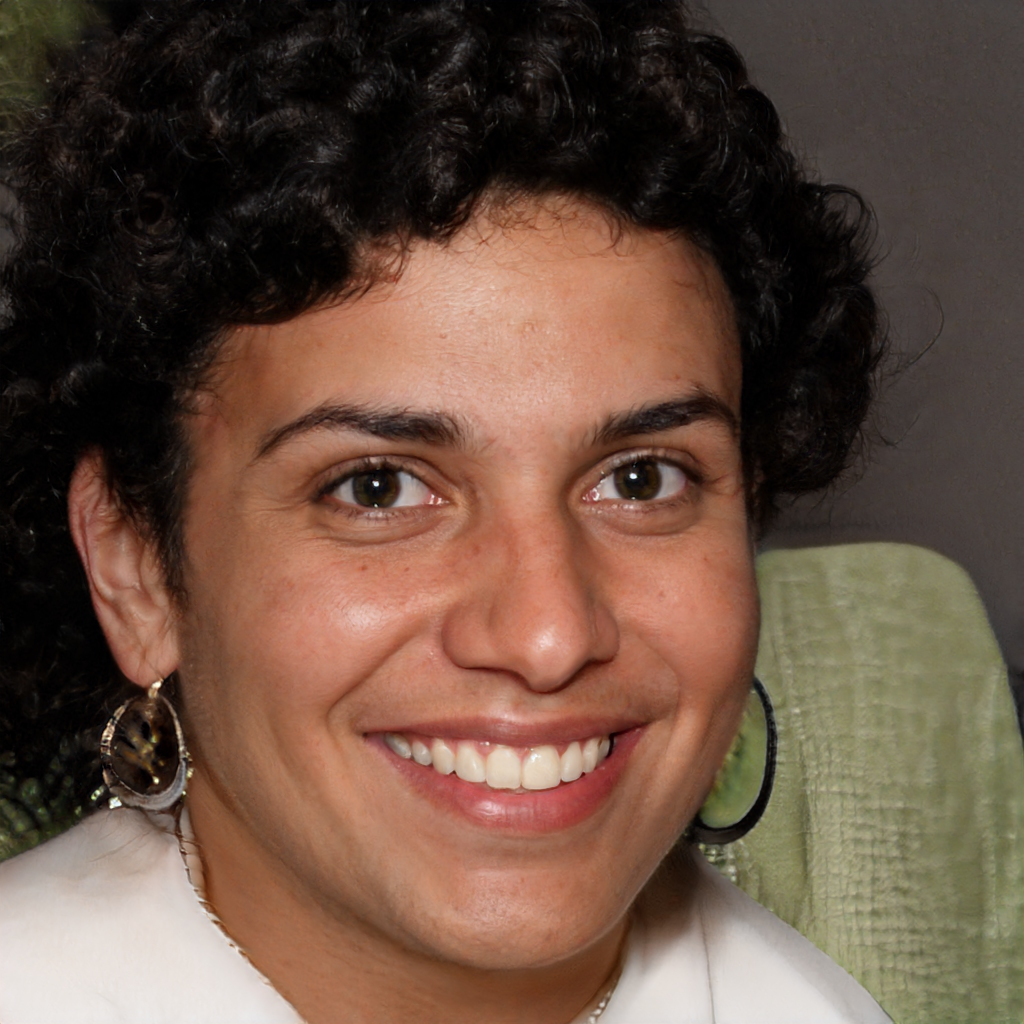
Gender: Female